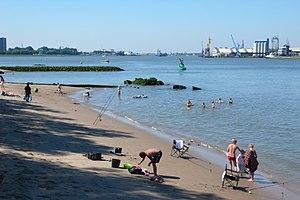
Le port de Rotterdam est en 2015 le huitième port du monde en termes de trafic total, le onzième mondial pour le trafic de conteneurs et le plus grand port européen avec 12,3 millions d'EVP et 444 millions de tonnes de marchandises traitées.